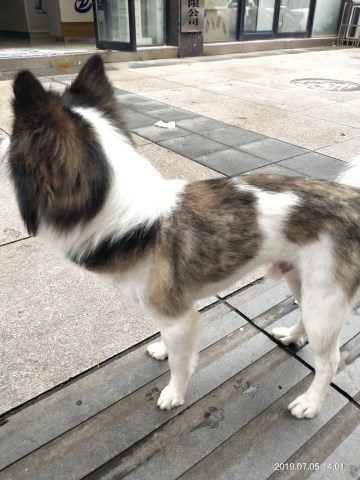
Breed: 806-n000129-papillon